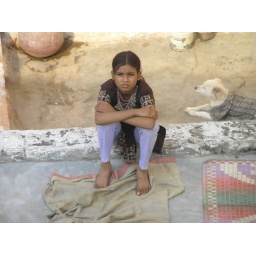
a girl just sitting on top of her roof in Agra hanging out